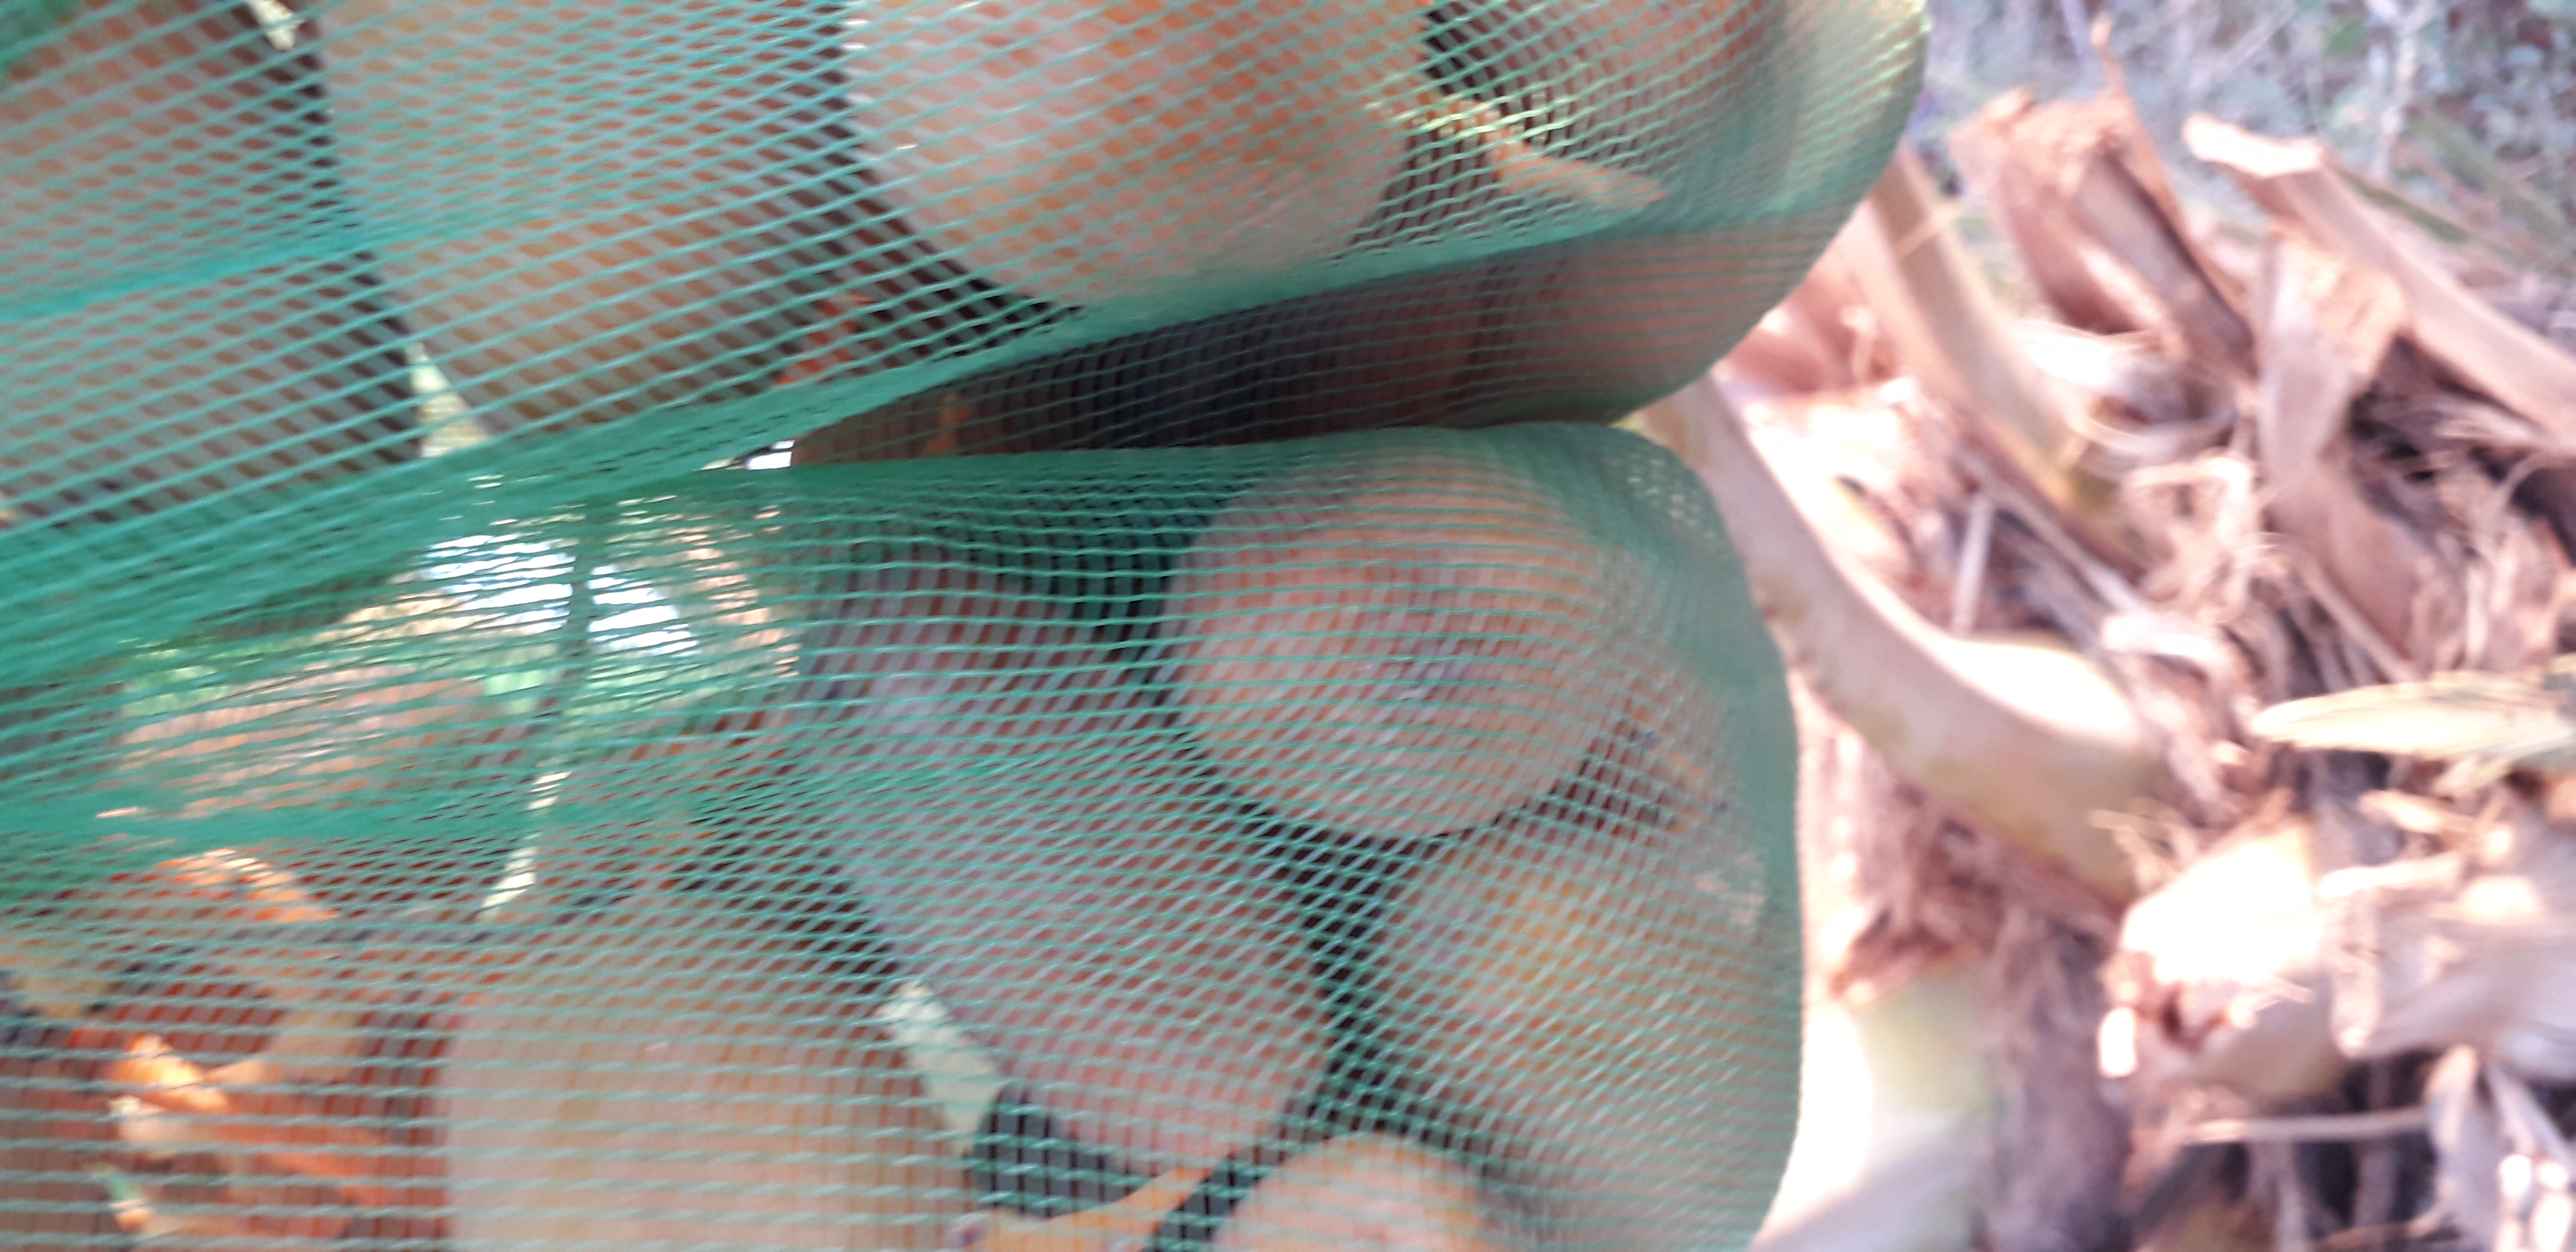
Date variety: Boumajhoul